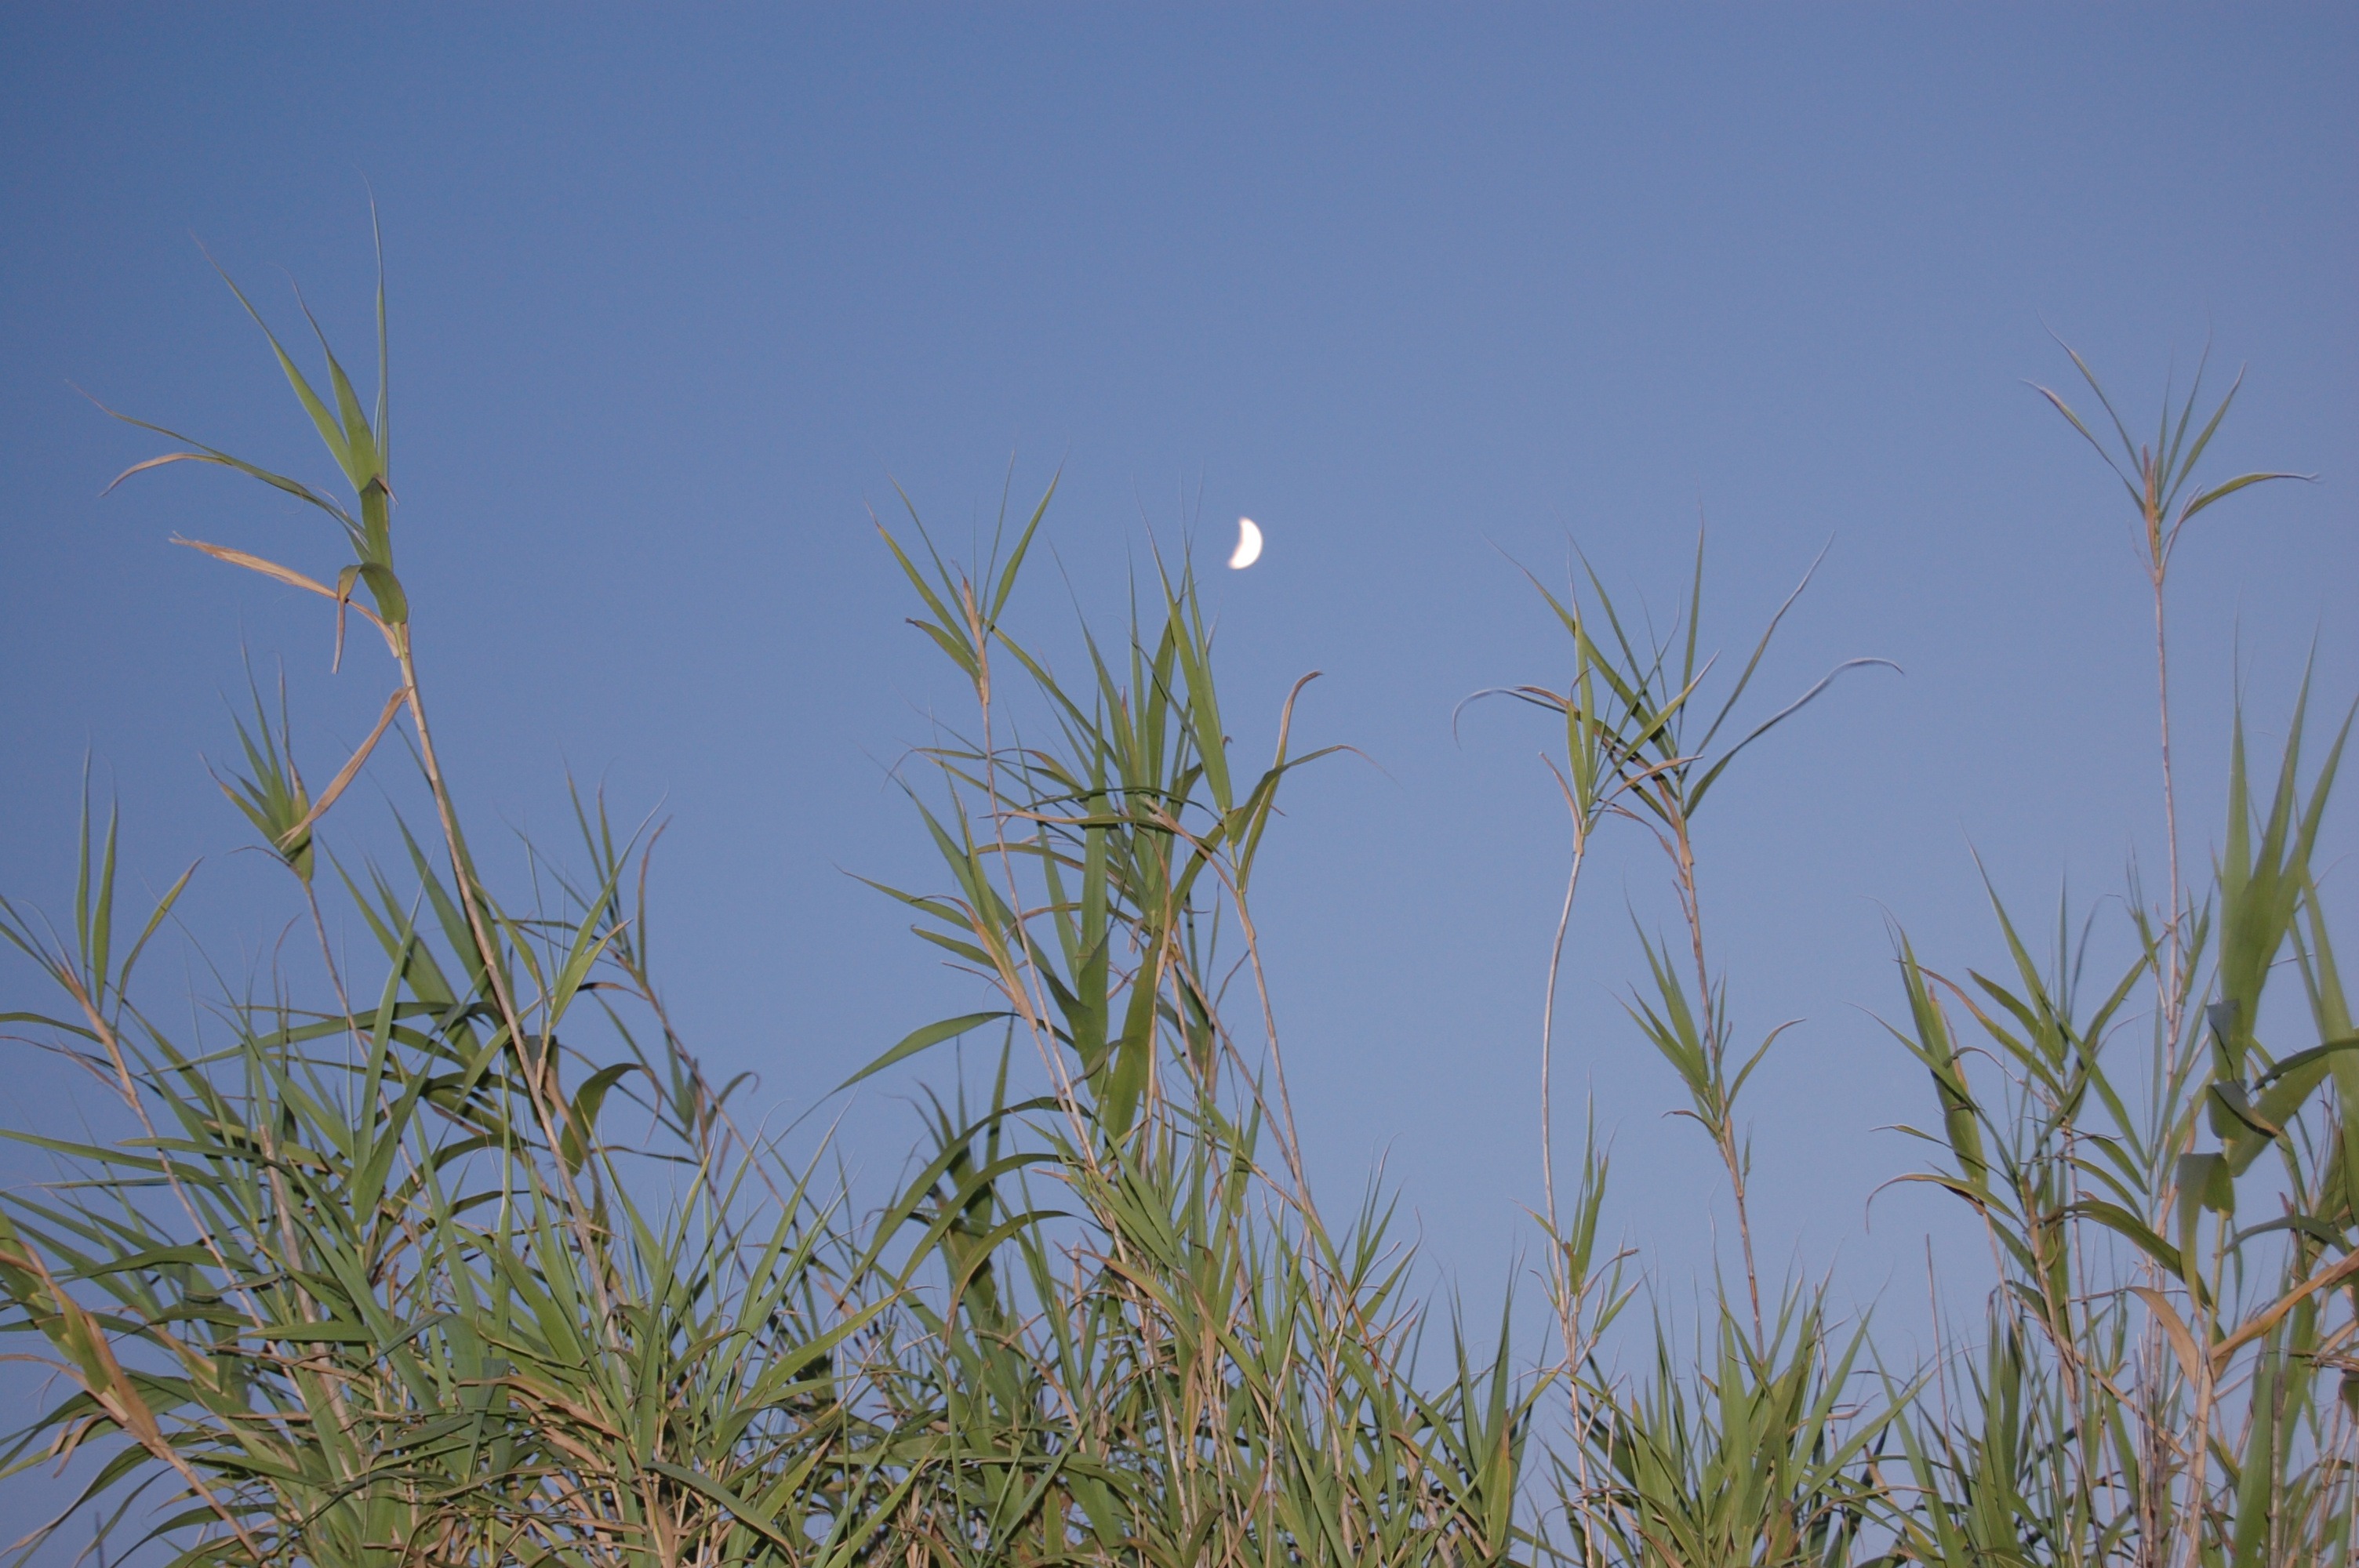
grass, plant, sky, field, meadow, prairie, flower, wind, atmosphere, evening, crop, agriculture, moon, flora, plain, grassland, ecosystem, steppe, flowering plant, grass family, land plant, phragmites